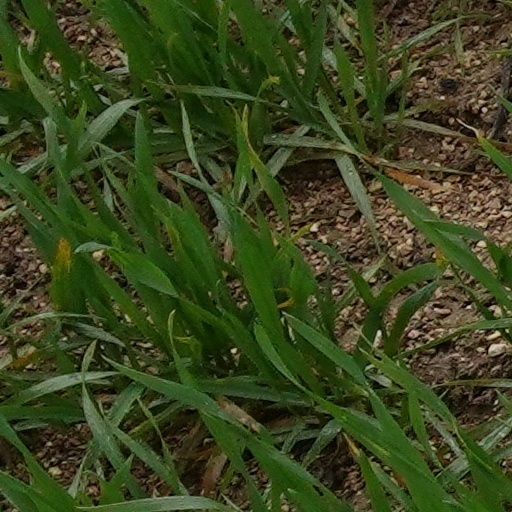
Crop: wheat